Quark (dairy product)

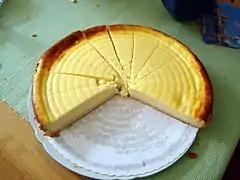
German "Käsekuchen" made with quark

Some or most of the whey is removed to standardize the quark to the desired thickness. Traditionally, this is done by hanging the cheese in a muslin bag or a loosely woven cotton gauze called cheesecloth and letting the whey drip off, which gives quark its distinctive shape of a wedge with rounded edges. In industrial production, however, cheese is separated from whey in a centrifuge and later formed into blocks.